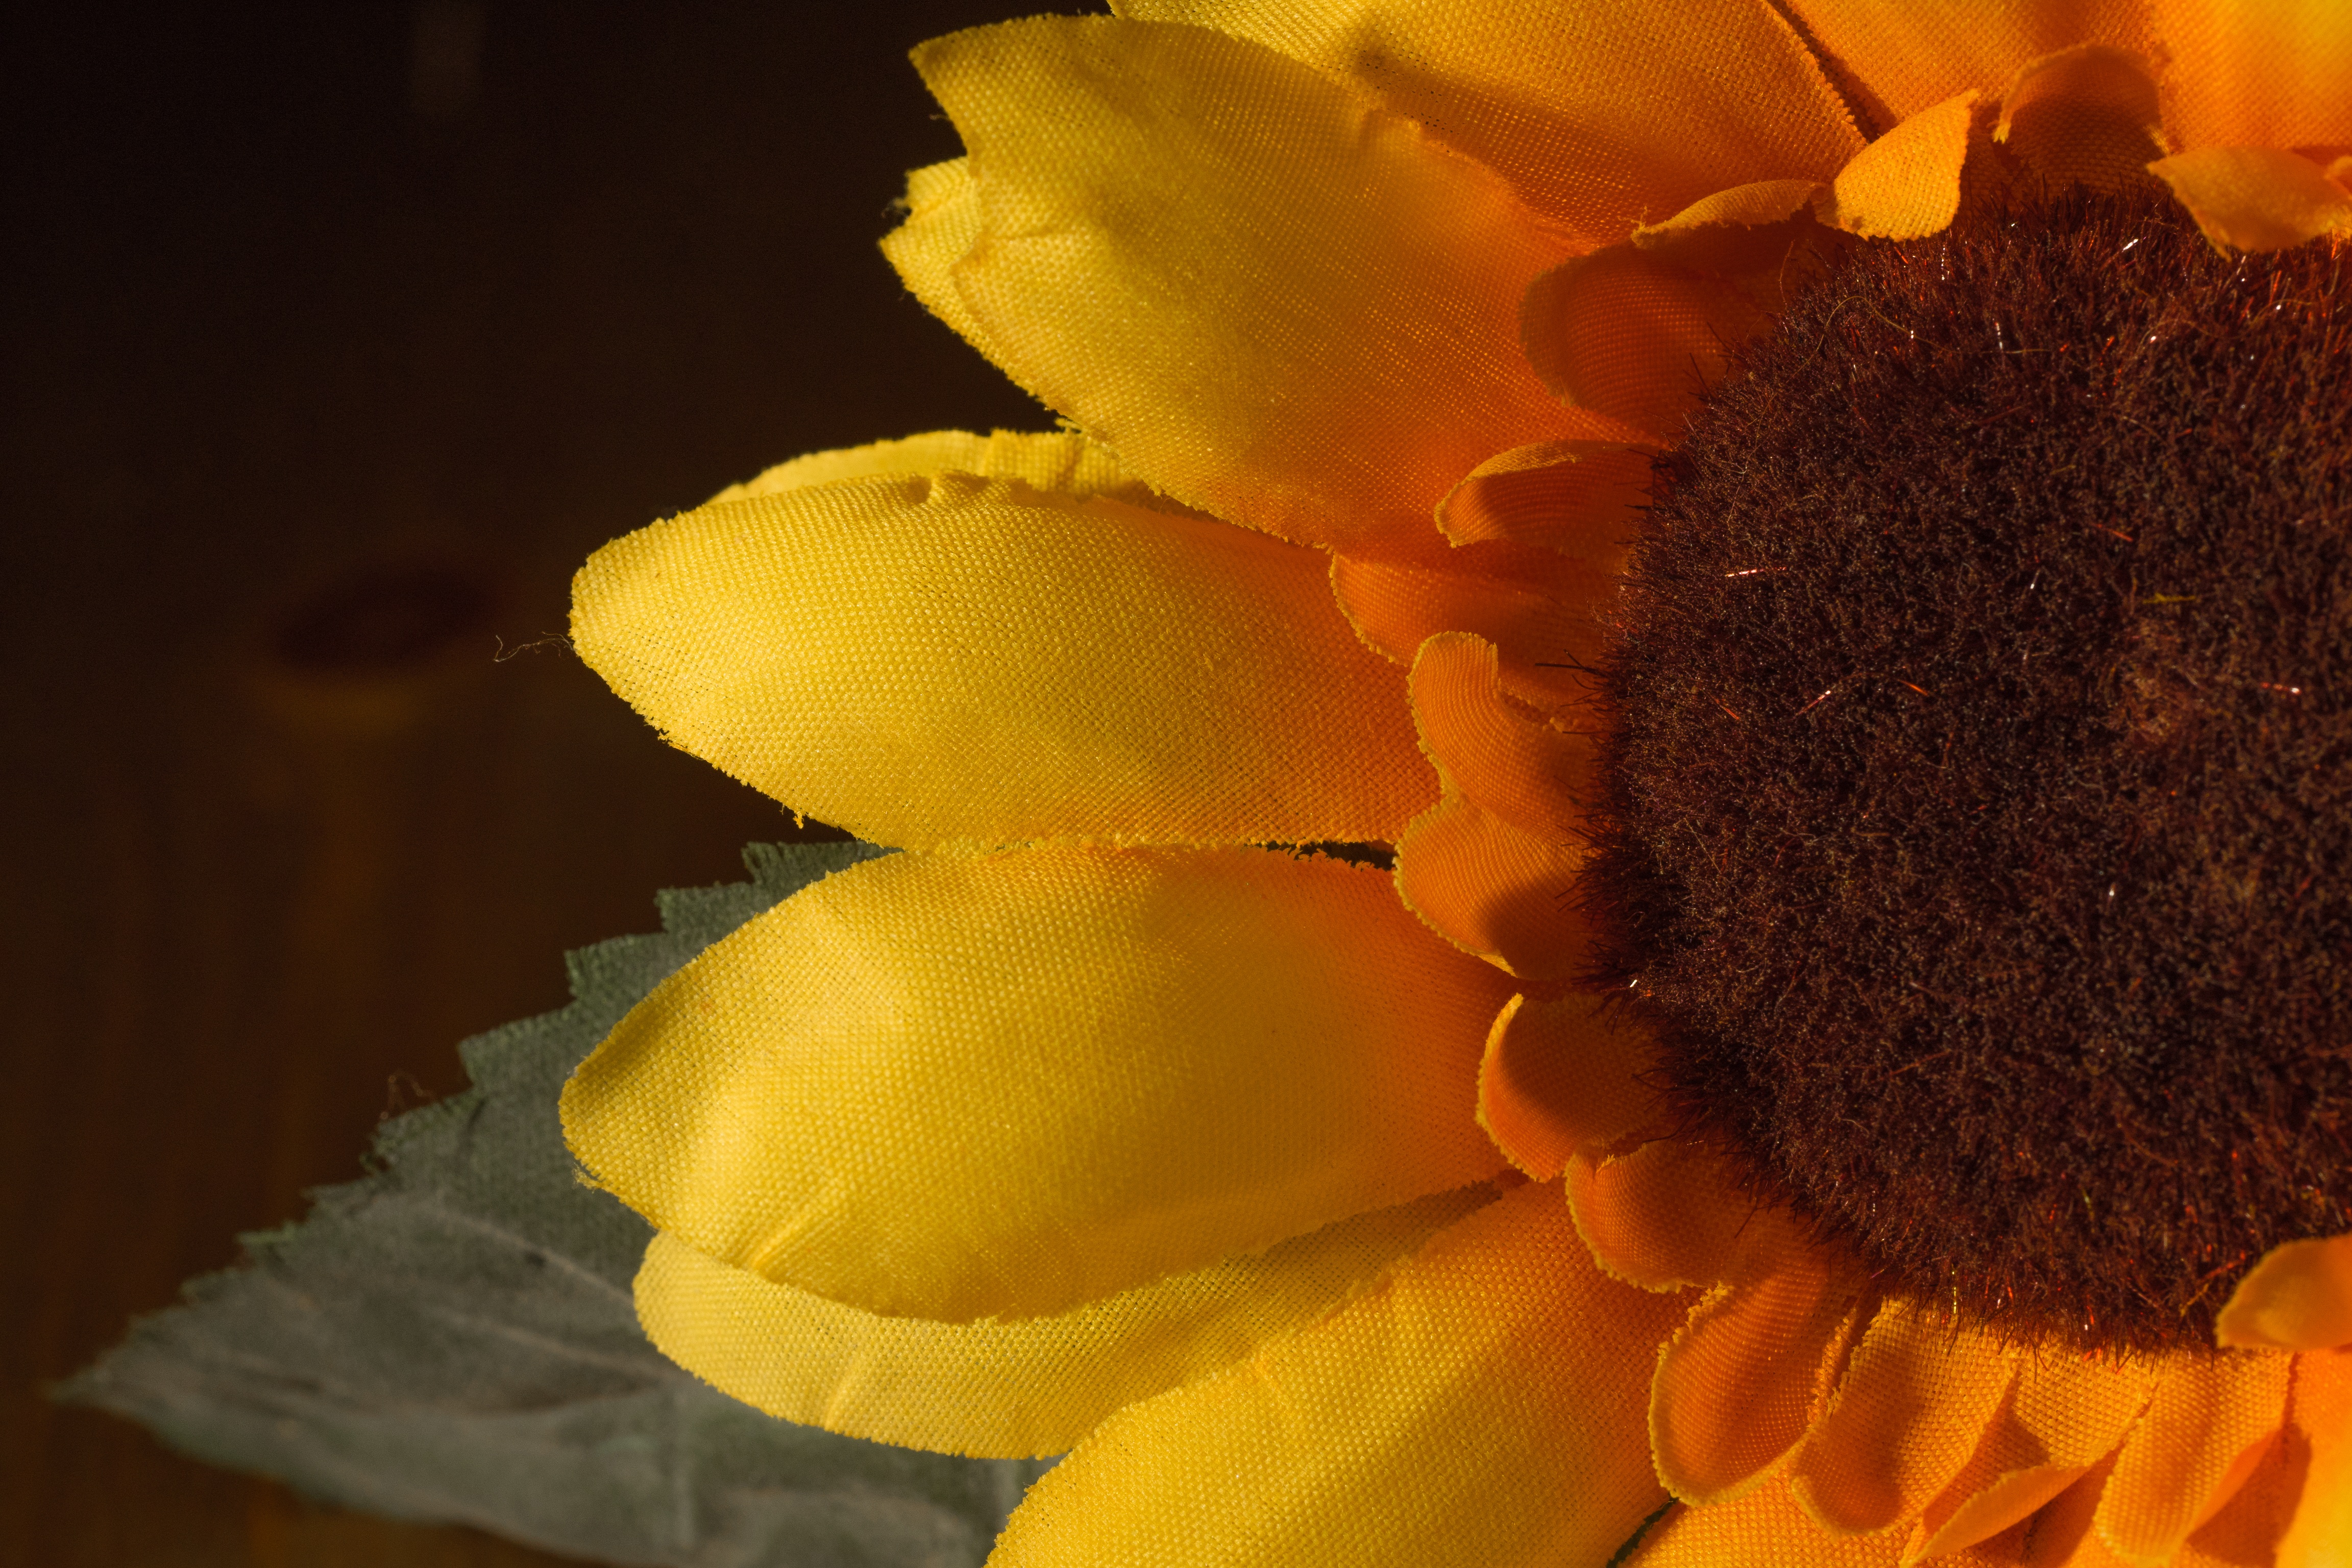
plant, photography, flower, petal, orange, pollen, macro, yellow, flora, sunflower, close up, sun flower, macro photography, flowering plant, daisy family, plant stem, land plant, fabric flower